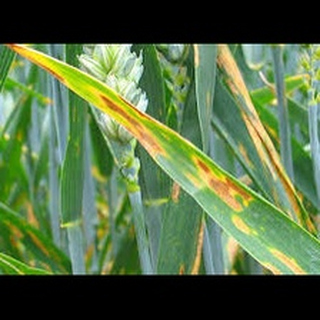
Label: wheat_leaf_blight